Lane Cove Tunnel

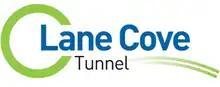

The Lane Cove Tunnel is a twin-tunnel tollway in Sydney, Australia that is part of the Sydney Orbital Network. Owned by Transurban, It connects the M2 Motorway at North Ryde with the Gore Hill Freeway at Artarmon and forms part of Sydney's M2 route, with the M2 Hills Motorway constituting the rest of the M2 route.